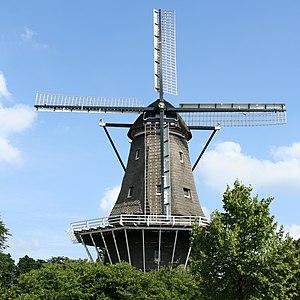
Le moulin Bloem, (ou Blom) à Amsterdam
De Bloem est un moulin à blé situé à Amsterdam sur le Haarlemmerweg, la route qui mène à Haarlem. Ce moulin à vent a été construit en 1786 et faisait partie jusqu'en 1878 des moulins à blé qui opéraient sur les remparts extérieurs du Singelgracht.
Cet article recense les moulins à vent de la province de Hollande-Septentrionale, aux Pays-Bas.